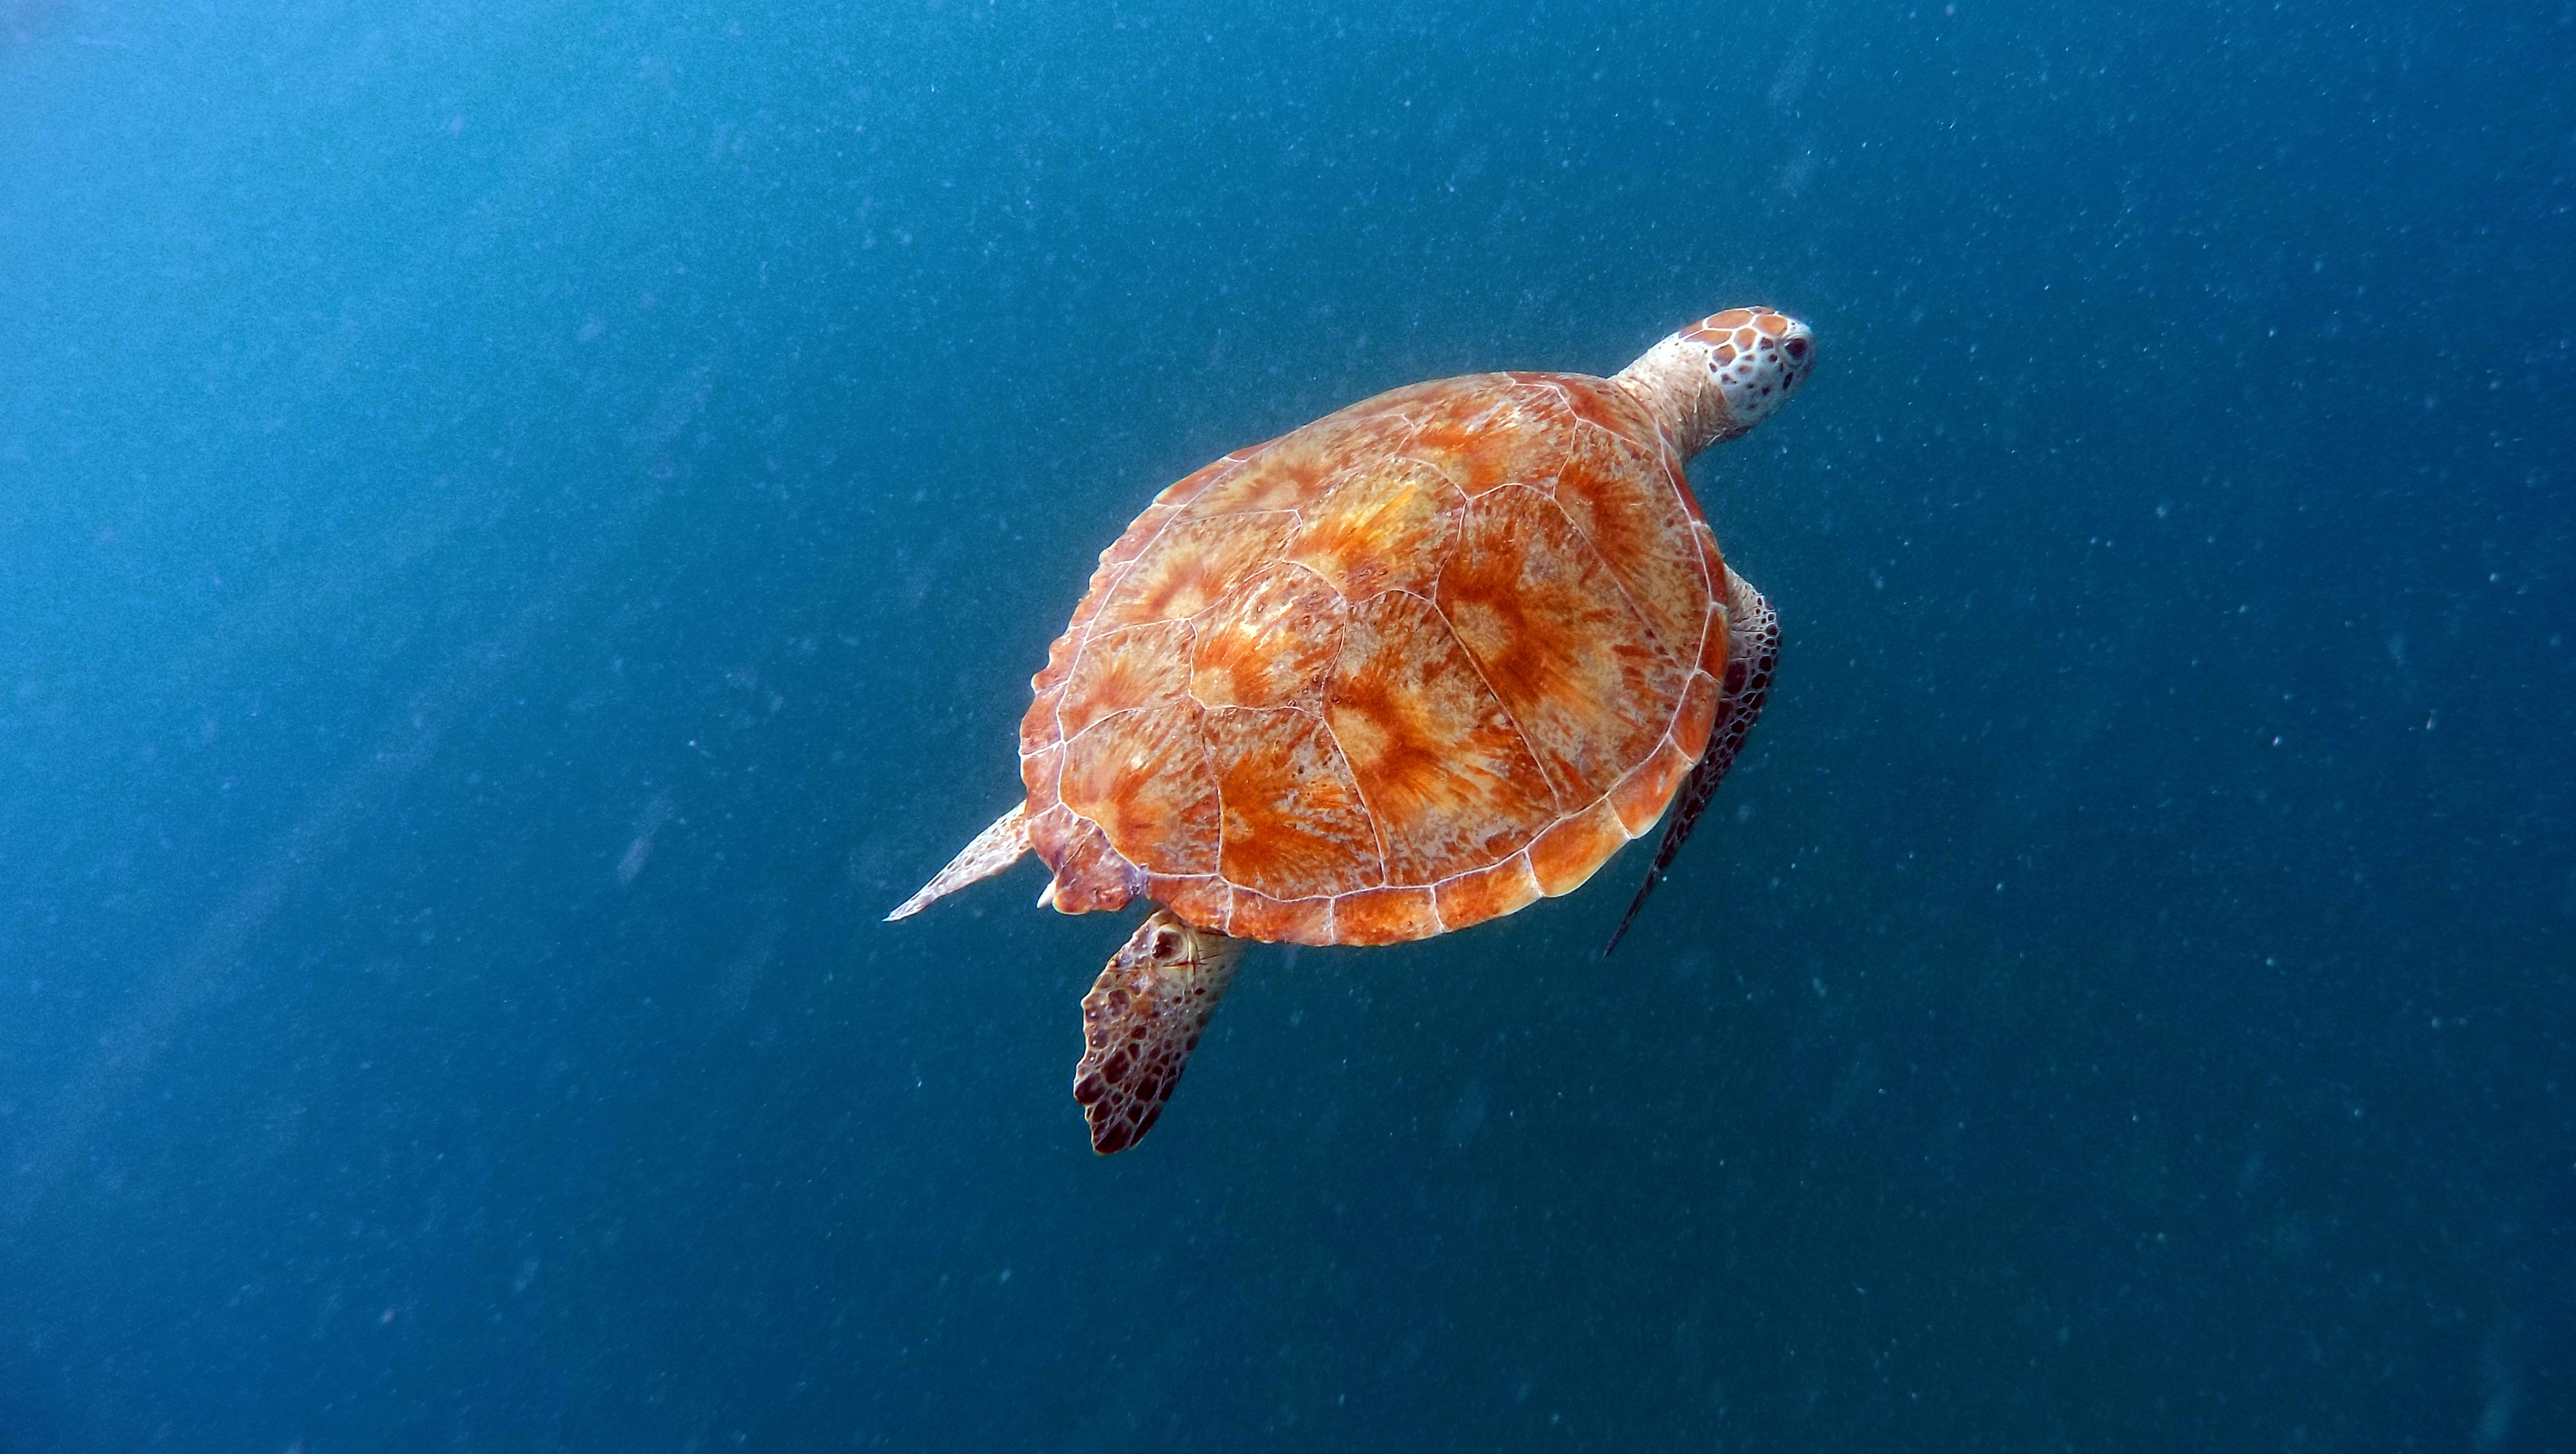
water, nature, ocean, summer, underwater, biology, blue, turtle, sea turtle, reptile, holidays, animals, maldives, barbados, immersion, loggerhead, north male atoll, sea bed, marine biology